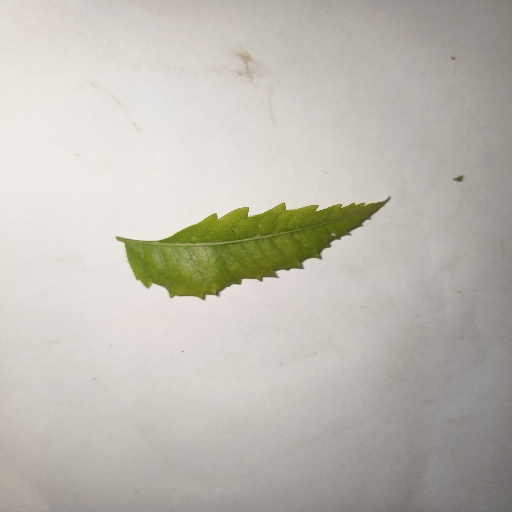
Species: Neem
Leaf condition: Yellow Leaf